Gammeltorv

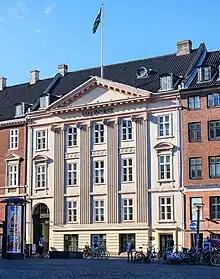
No. 18: The Bachmann House

In spite of King Christian IV's refurbishments, Gammeltorv remained a crowded marketplace in the middle of an over-populated city which, away from the main streets, had not changed much since the Middle Ages.